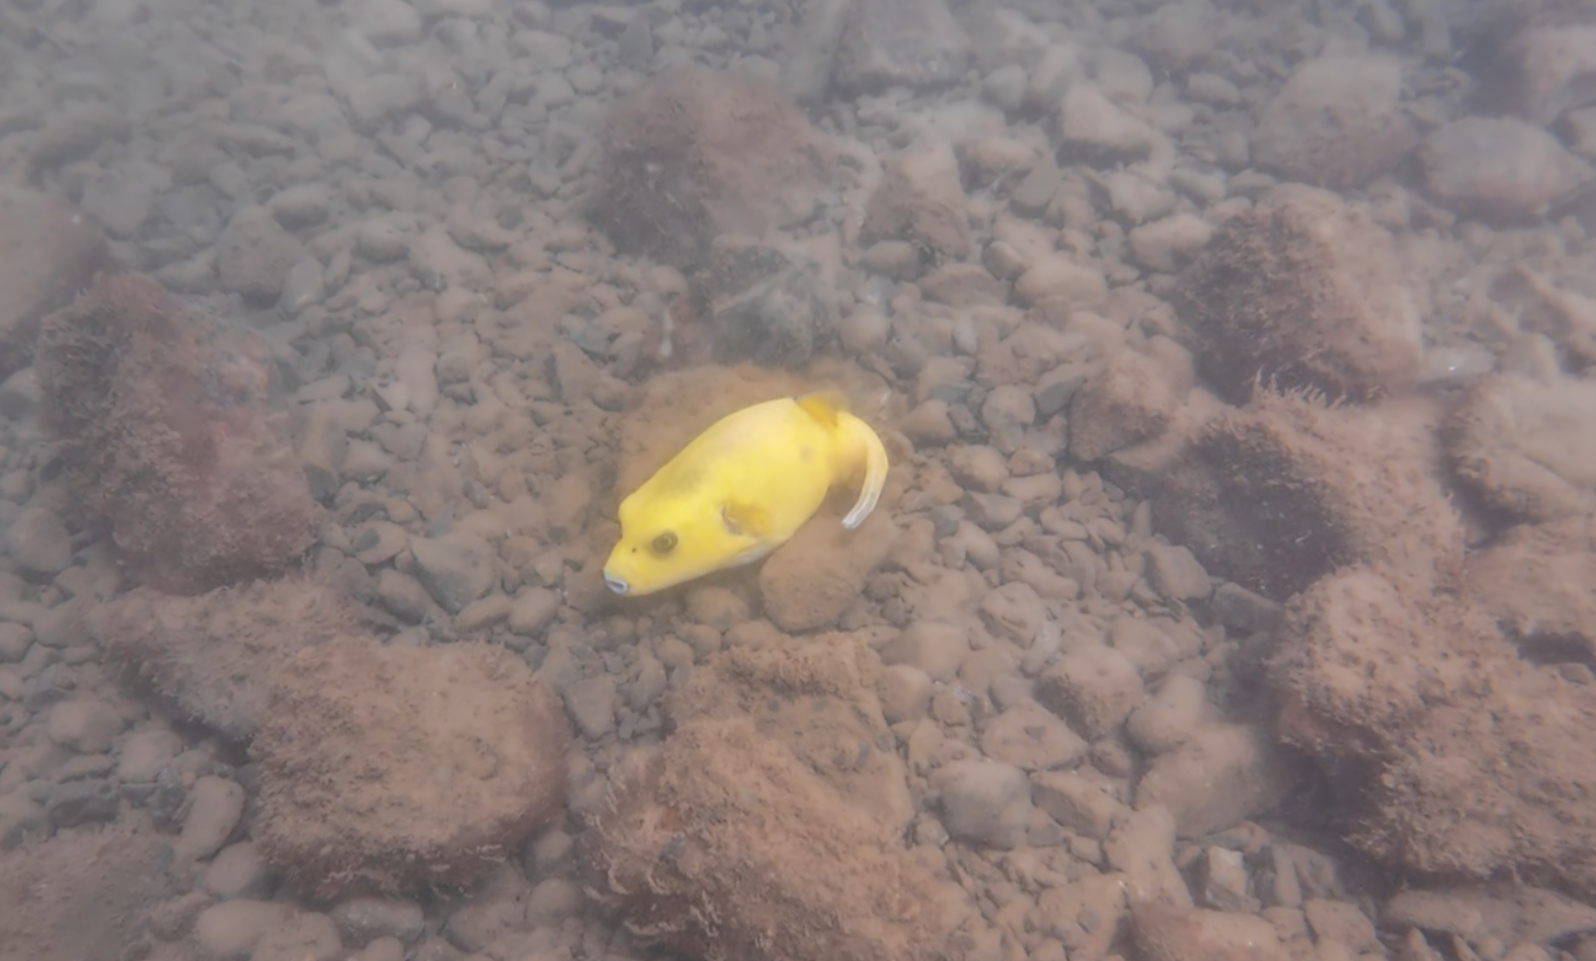
Arothron meleagris (Guineafowl Puffer)